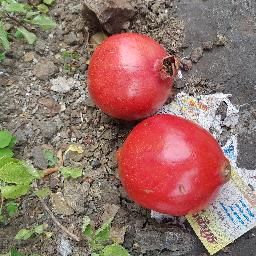
Fruit: Pomegranate
Quality: Good